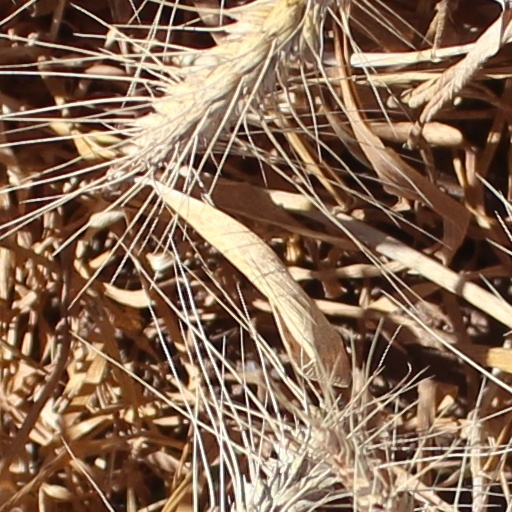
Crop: wheat